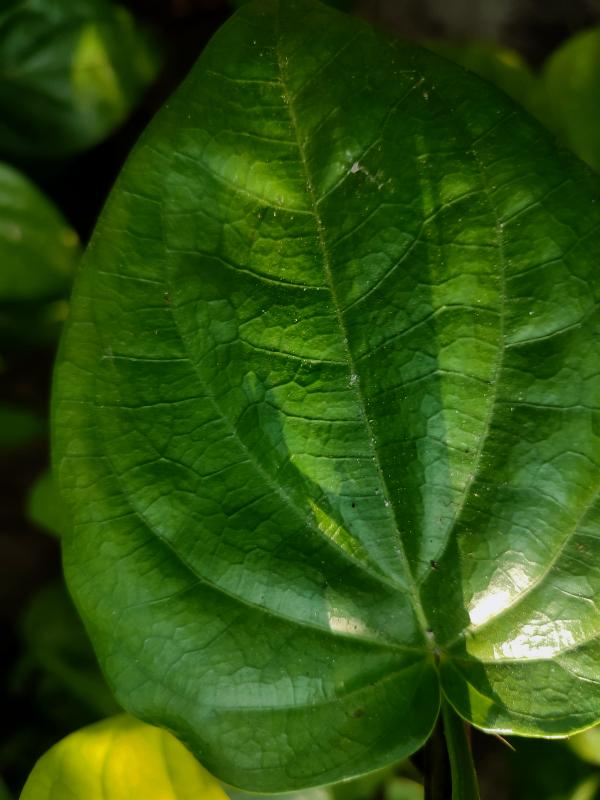
Label: Healthy_Leaf